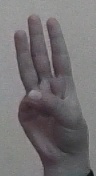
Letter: thaa